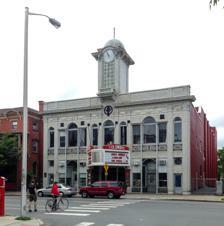
Building: Columbus Theatre (Providence, Rhode Island)
Country: United States of America
Year built: 1926
Movie theater and concert venue in Rhode Island, US Columbus Theatre The Columbus Theatre, Broadway General information Status Active Address 270 Broadway, Providence, Rhode Island, 02903 Coordinates 41°49′12″N 71°25′35″W / 41.82013°N 71.42627°W / 41.82013; -71.42627 Completed 1926 Opened November 1, 1926 Renovated 1962, 2012 Owner Jon Berberian Technical details Floor count 2 Known for Independent cinema Other information Seating capacity 1000 Website 🕷Columbus Theatre The Columbus Theatre is a movie theater and concert venue in Providence, Rhode Island . The theater is located at 270 Broadway in the city's Broadway–Armory Historic District . History The building was designed by architect Oreste DiSaia and built by realtor Domenic Annotti in 1926. DiSaia designed it to be “outdated”. Art Deco was the fashion of the time but he designed it as “a 19th-century Italianate palace.” When opened, the theater featured vaudeville and silent films before it was leased by RKO Albee Theater. It was considered “one of Providence’s premier cinemas for the next 25 years.”. In 1929, it was renamed the Uptown Theatre. They fell on hard times until Misak Berberian bought it in the summer of 1962. He returned it to original name.  With his son Jon in charge, they renovated the theatre. After extensive repairs, they reopened the Theatre on November 1, 1962 (the 36th anniversary of the original opening).  They closed again in 2009 to make necessary “fire updates” required after the Station nightclub fire and reopened November 17, 2012. When Jon took over, he programmed second-run movies, a few operas and recitals. But facing competition from the multiplexes that opened in Providence, they began showing porn.  Since the most recent renovation, they showcase a variety of entertainment including live performances.  Performers have included John C. Reilly and his band, John Reilly and Friends. The Columbus Cooperative runs the Theatre.  They have two theatres - the small theatre upstairs seats 200, and the large theatre seats 800. The Columbus Cooperative includes the Providence folk band The Low Anthem , whose members assist in planning events such as film screenings and concerts. The theater will close in June 2024, with a performance by comedian Jessica Kirson on June 9 as the final scheduled event, per an announcement in May by general manager Tom Weyman. Owner Jon Berberian later told WJAR that the theater would not be closed permanently and would undergo renovations during the summer of 2024. According to The Providence Journal , Weyman's statement may allude to "finding a new caretaker for the building." References